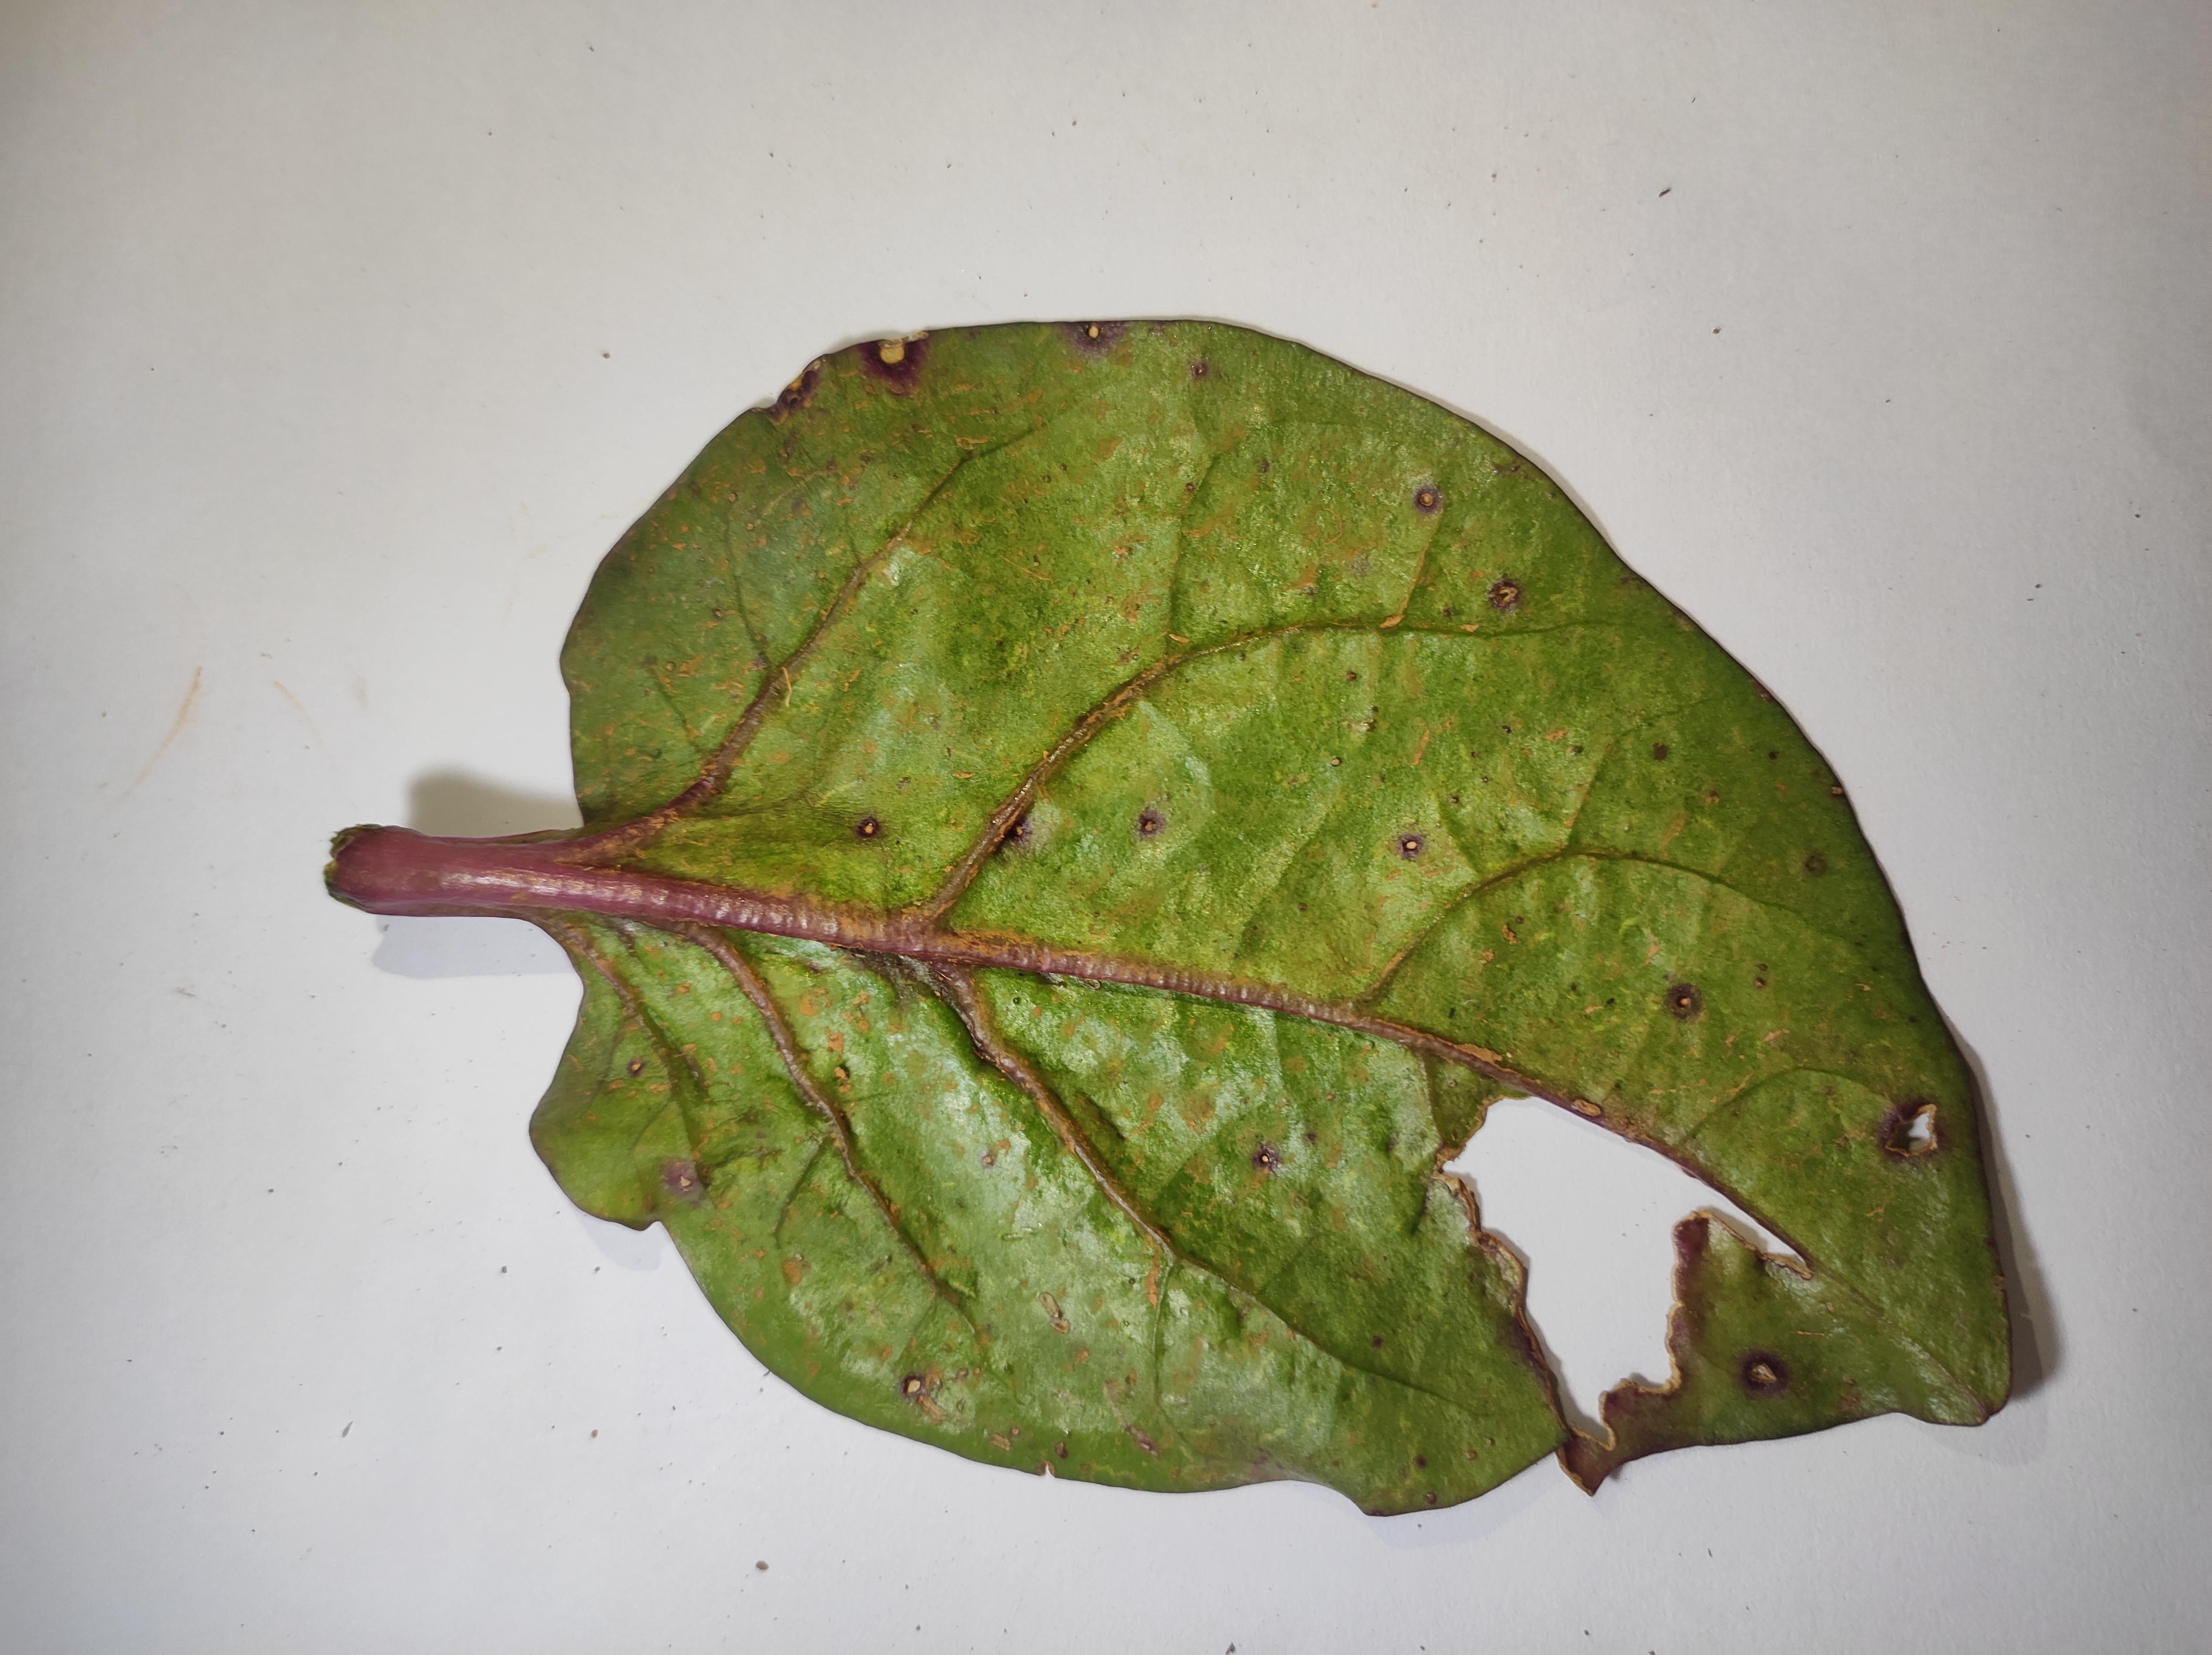
Label: straw_mite